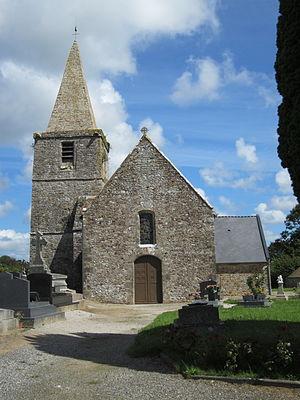
fr:Saint-Maurice-en-Cotentin
Saint-Maurice-en-Cotentin est une commune française, située dans le département de la Manche en région Normandie, peuplée de 257 habitants.